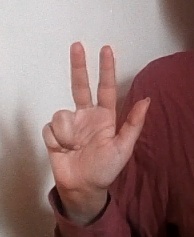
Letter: al